Timeline of Cassini–Huygens

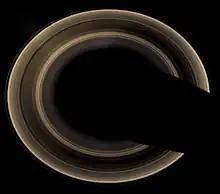
Rings from above, with Saturn cropped

9 August, 11 August, 9 October, and 31 October 2008 – With closest approach at 50, 25, and 200 km, respectively, "Cassini"s last three Enceladus flybys of 2008 utilized a new imaging technique named "skeet shooting" to successfully acquire very high resolution images. The flybys also allowed "Cassini" to directly sample Enceladus's cryovolcanic plumes.